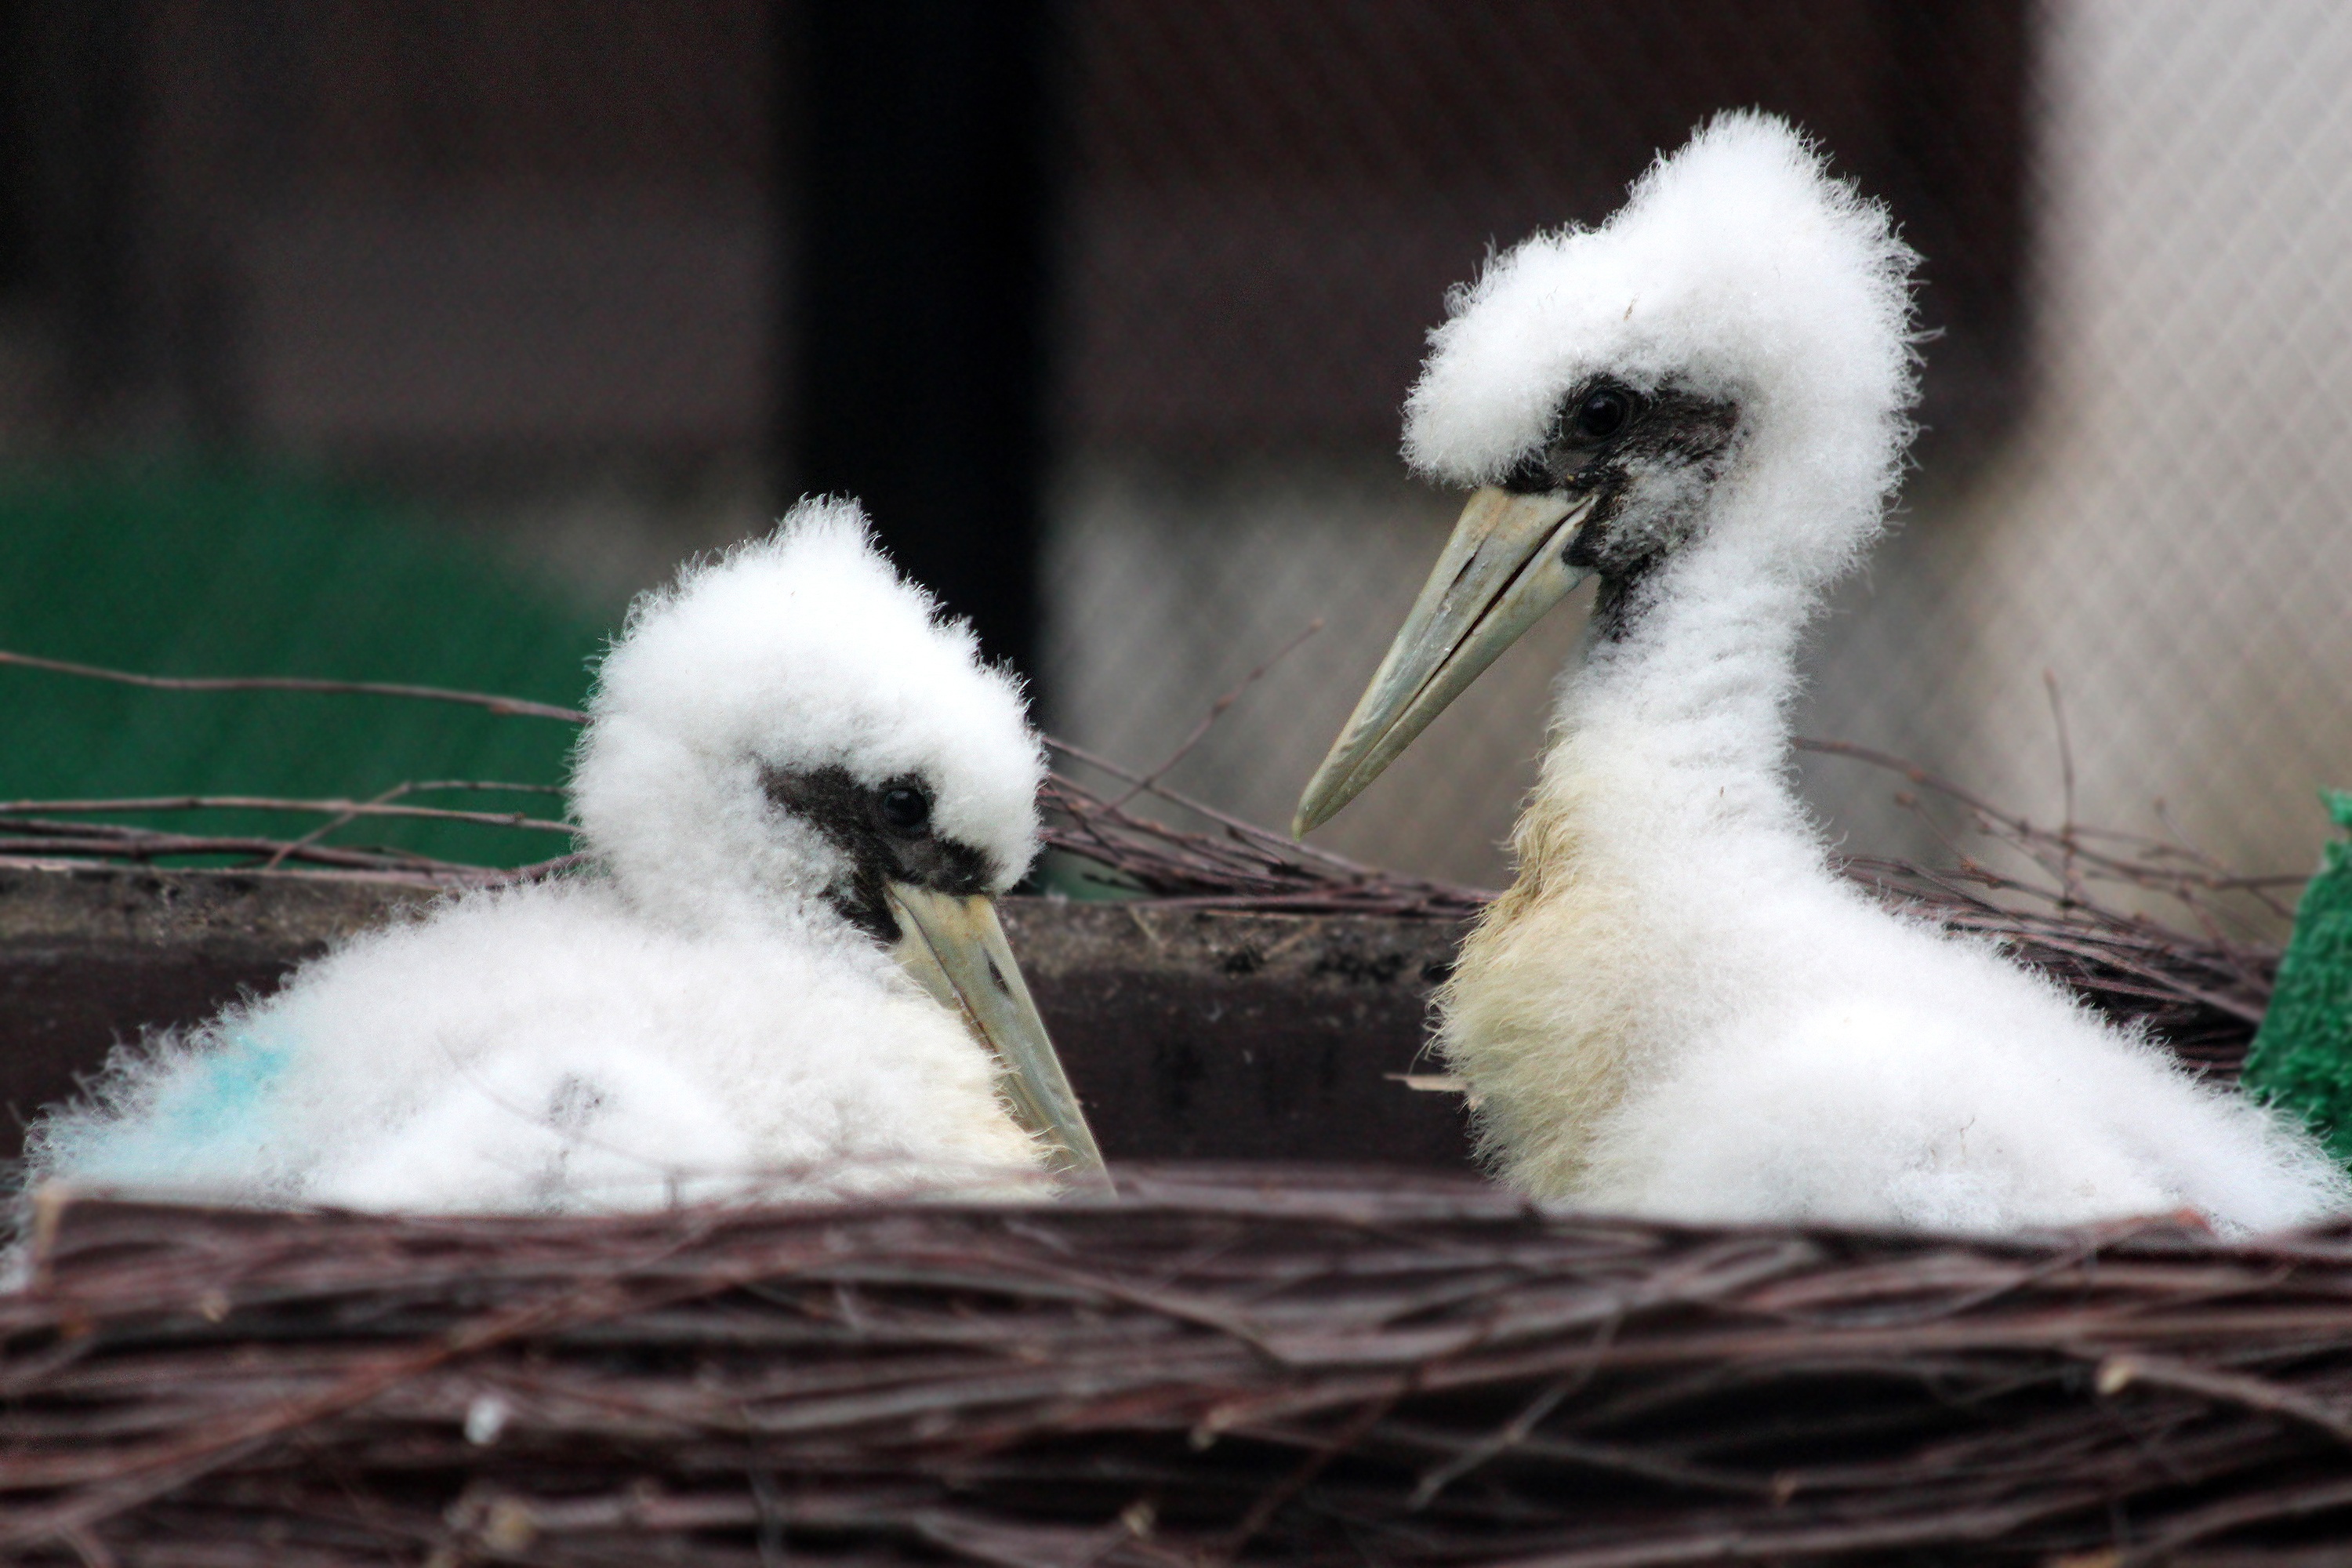
snow, winter, bird, wing, white, wildlife, zoo, beak, fauna, close up, birds, swan, animals, vertebrate, jack, heron, chicks, water bird, feathered race, pooh, wading birds, heron chicks